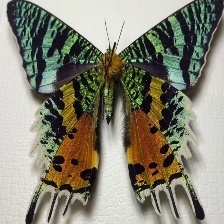
Species: MADAGASCAN SUNSET MOTH